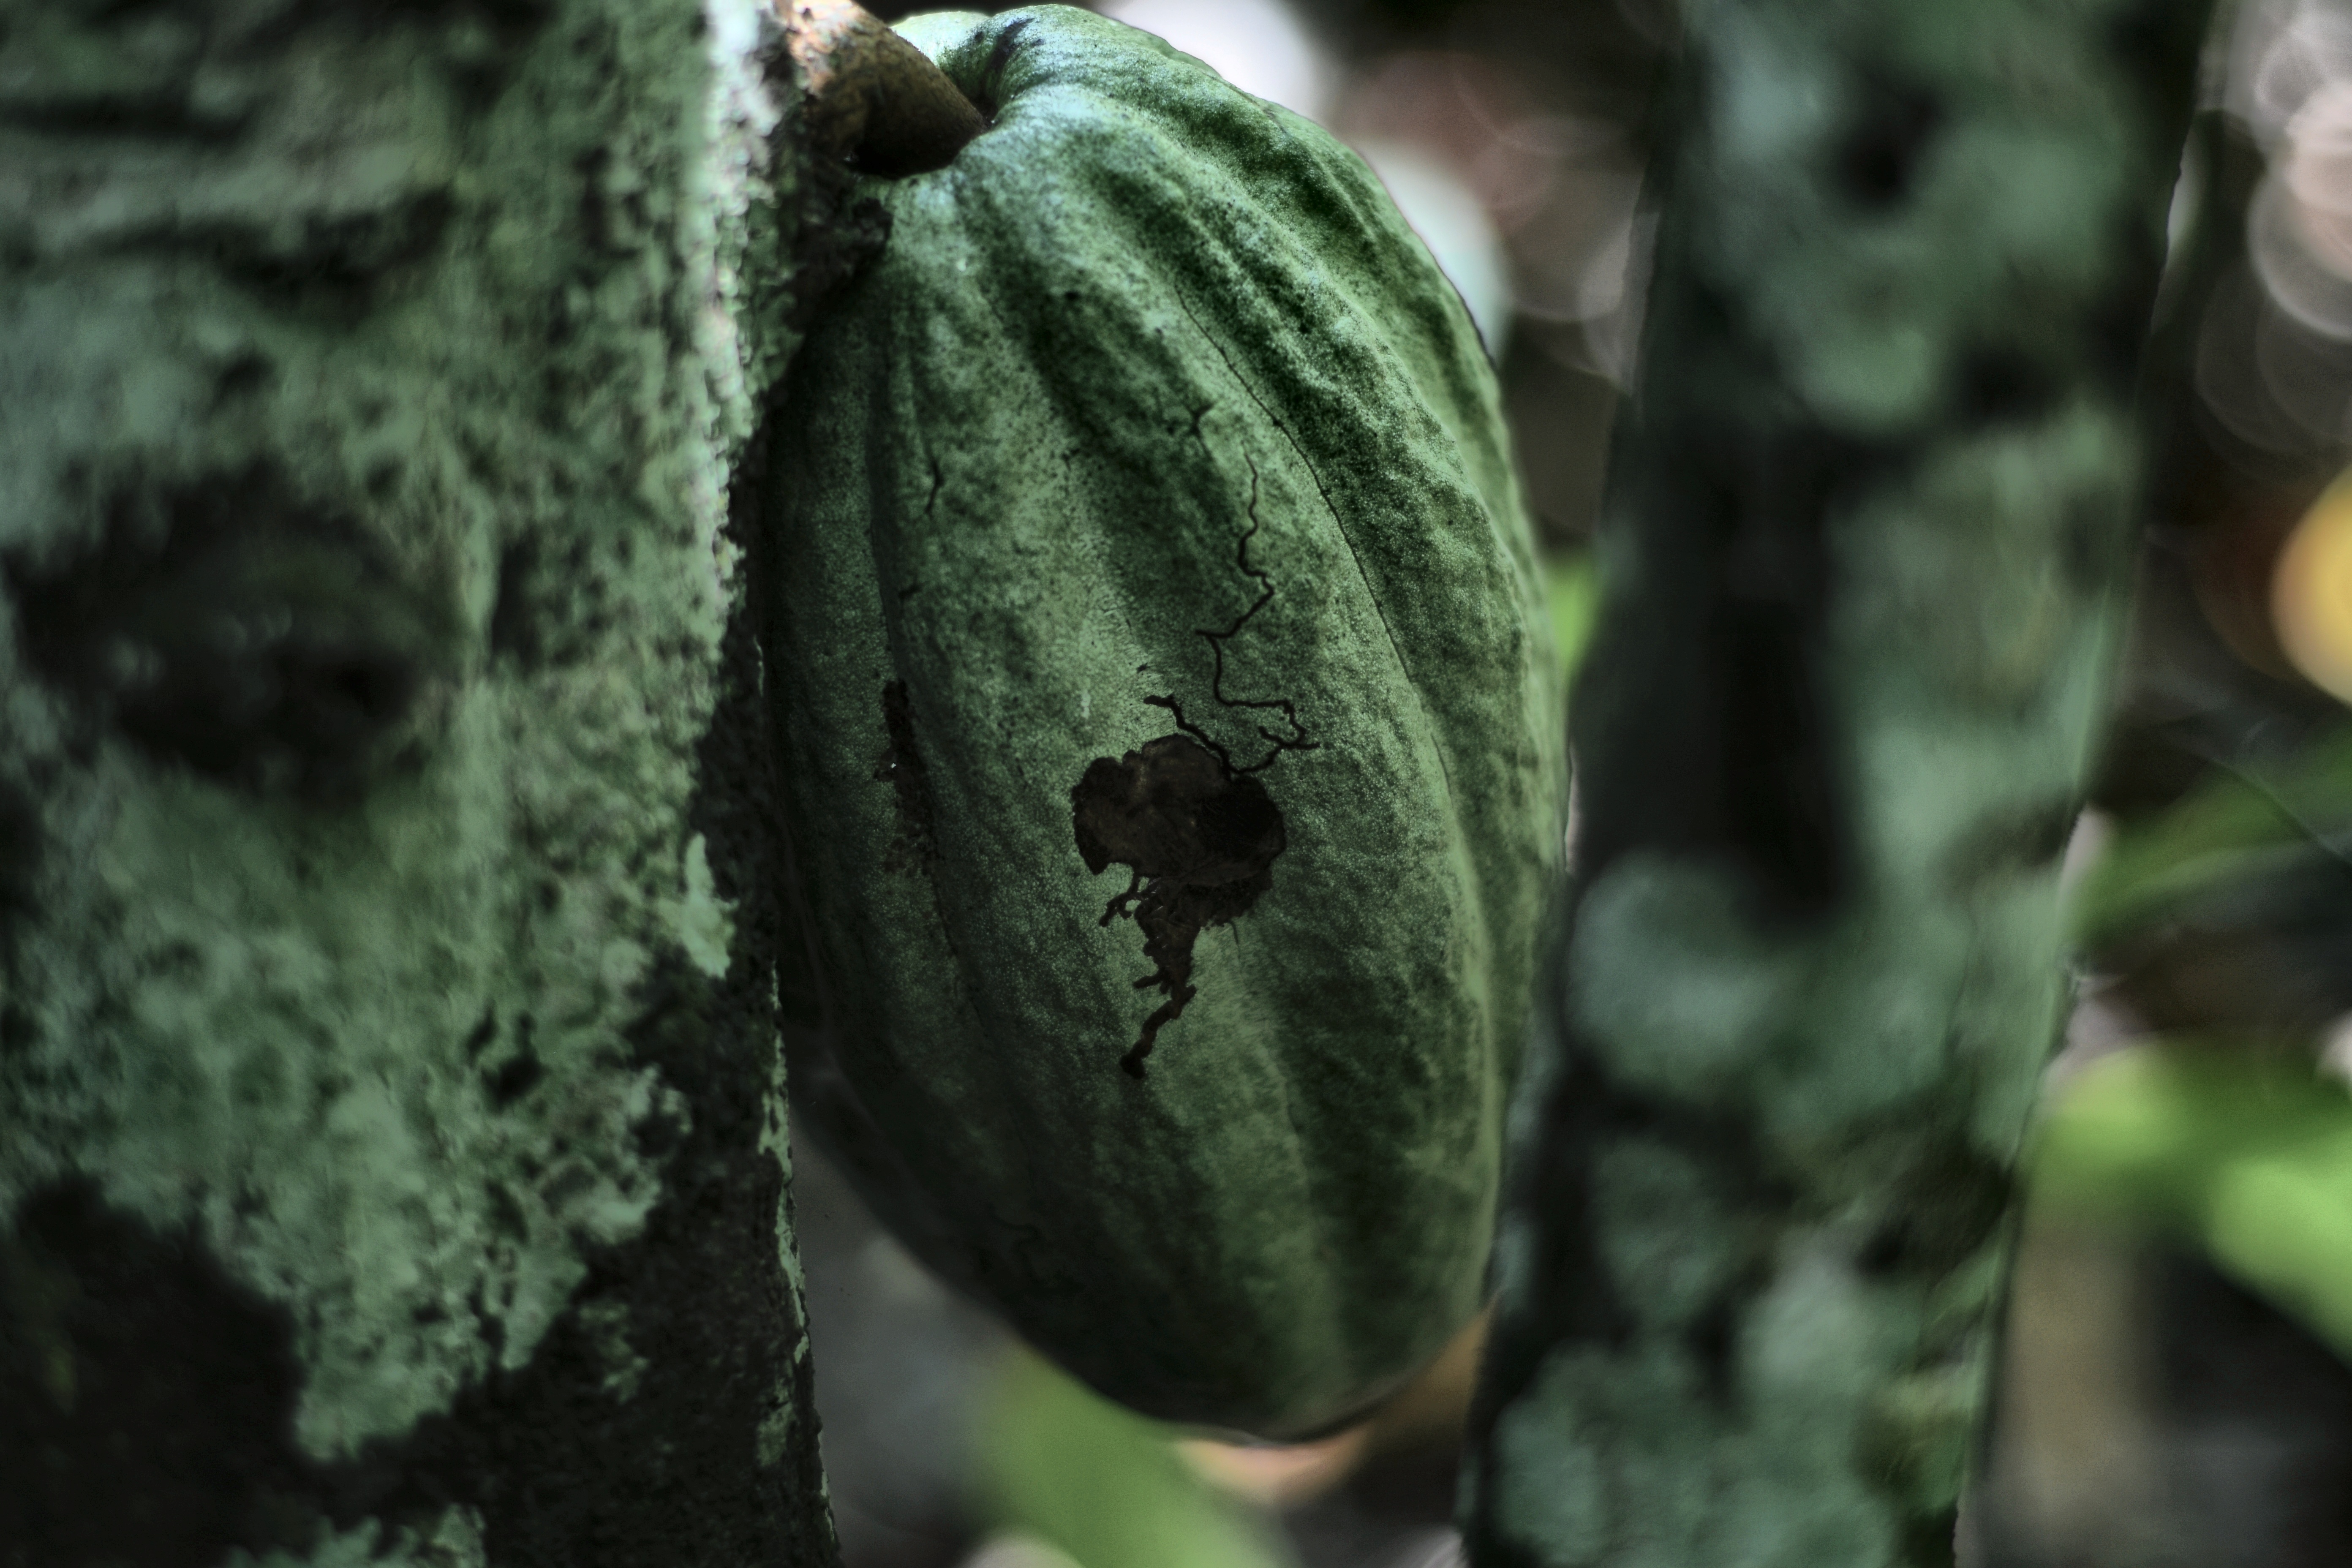
Maturity: unmature
Variety: Guiana